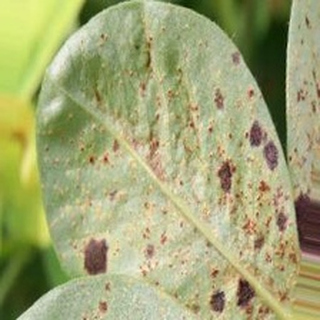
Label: groundnut_rust